Tanaka Kikinzoku

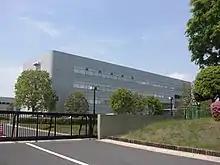
Tsukuba Technical Centre (TKK)

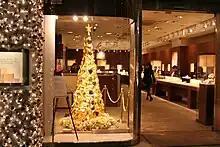
Main store of Ginza Tanaka in the Tokyo shopping district Ginza

Tanaka Kikinzoku was originally founded as a monetary exchange firm, but became known as a company which connected manufacturing industries with platinum materials. Tanaka engaged in platinum metal recovery and the company was the first fabricator of platinum fine filament wire in Japan. During the Taisho period and early Showa period, the widespread modernization of Japan's industries saw the development of Tanaka's research and manufacture of industrial precious metals products.